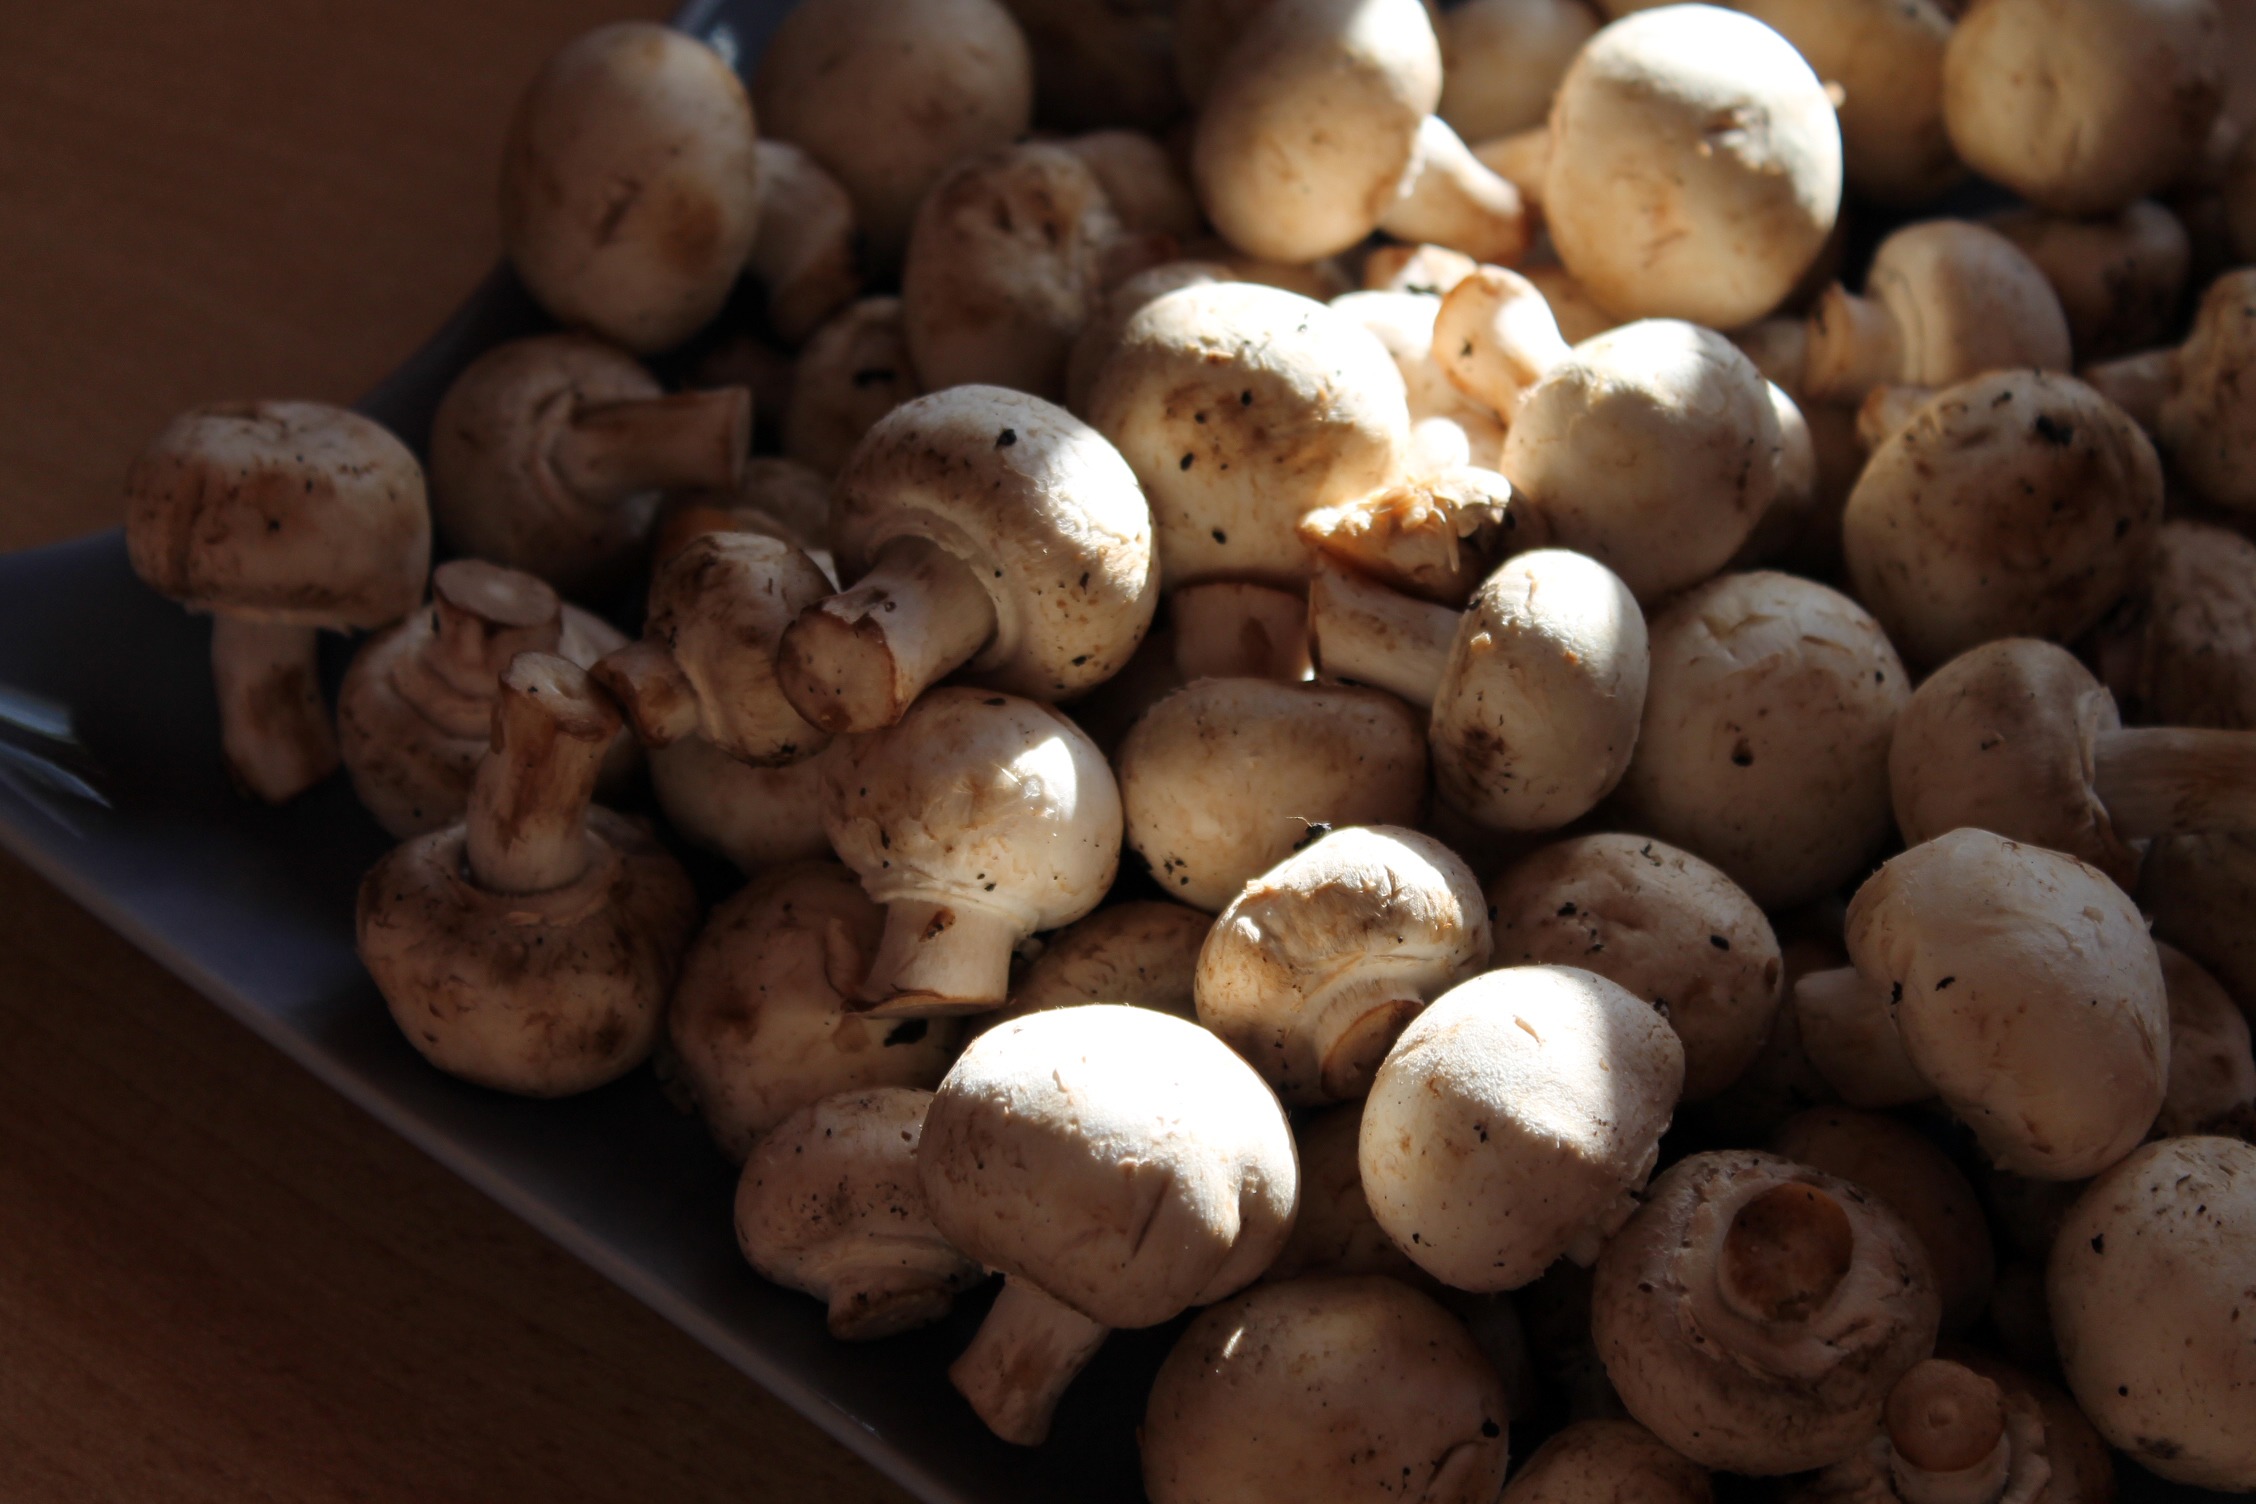
food, produce, vegetable, mushroom, mushrooms, agaricus, matsutake, white mushroom, tuber, edible mushroom, shiitake, agaricomycetes, agaricaceae, champignon mushroom, pleurotus eryngii